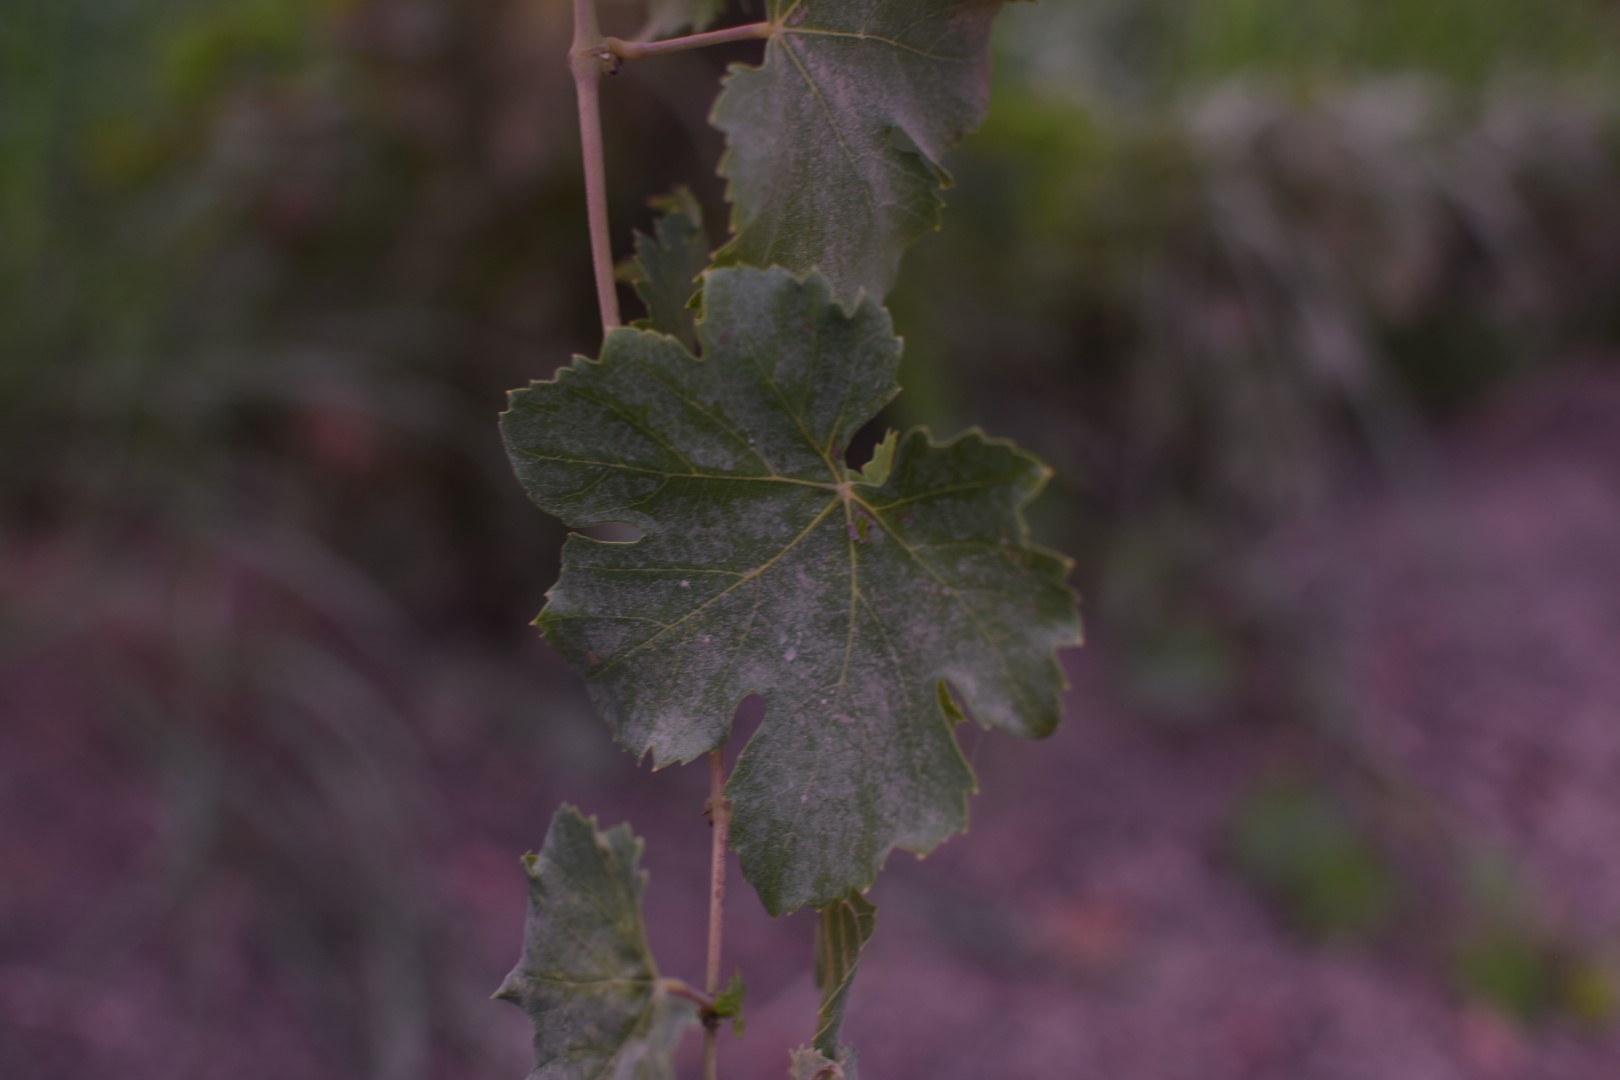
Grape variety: Thompson Seedless